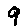
Label: 9